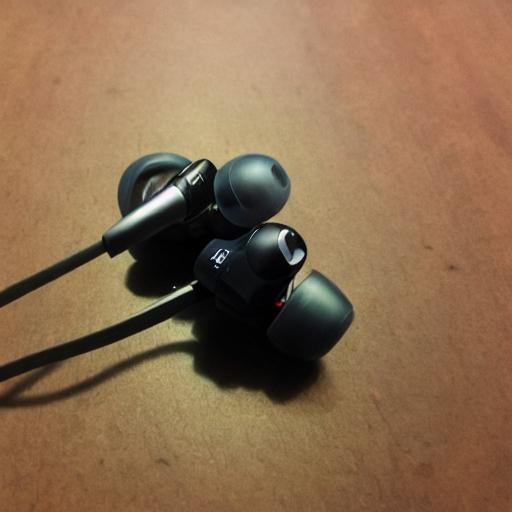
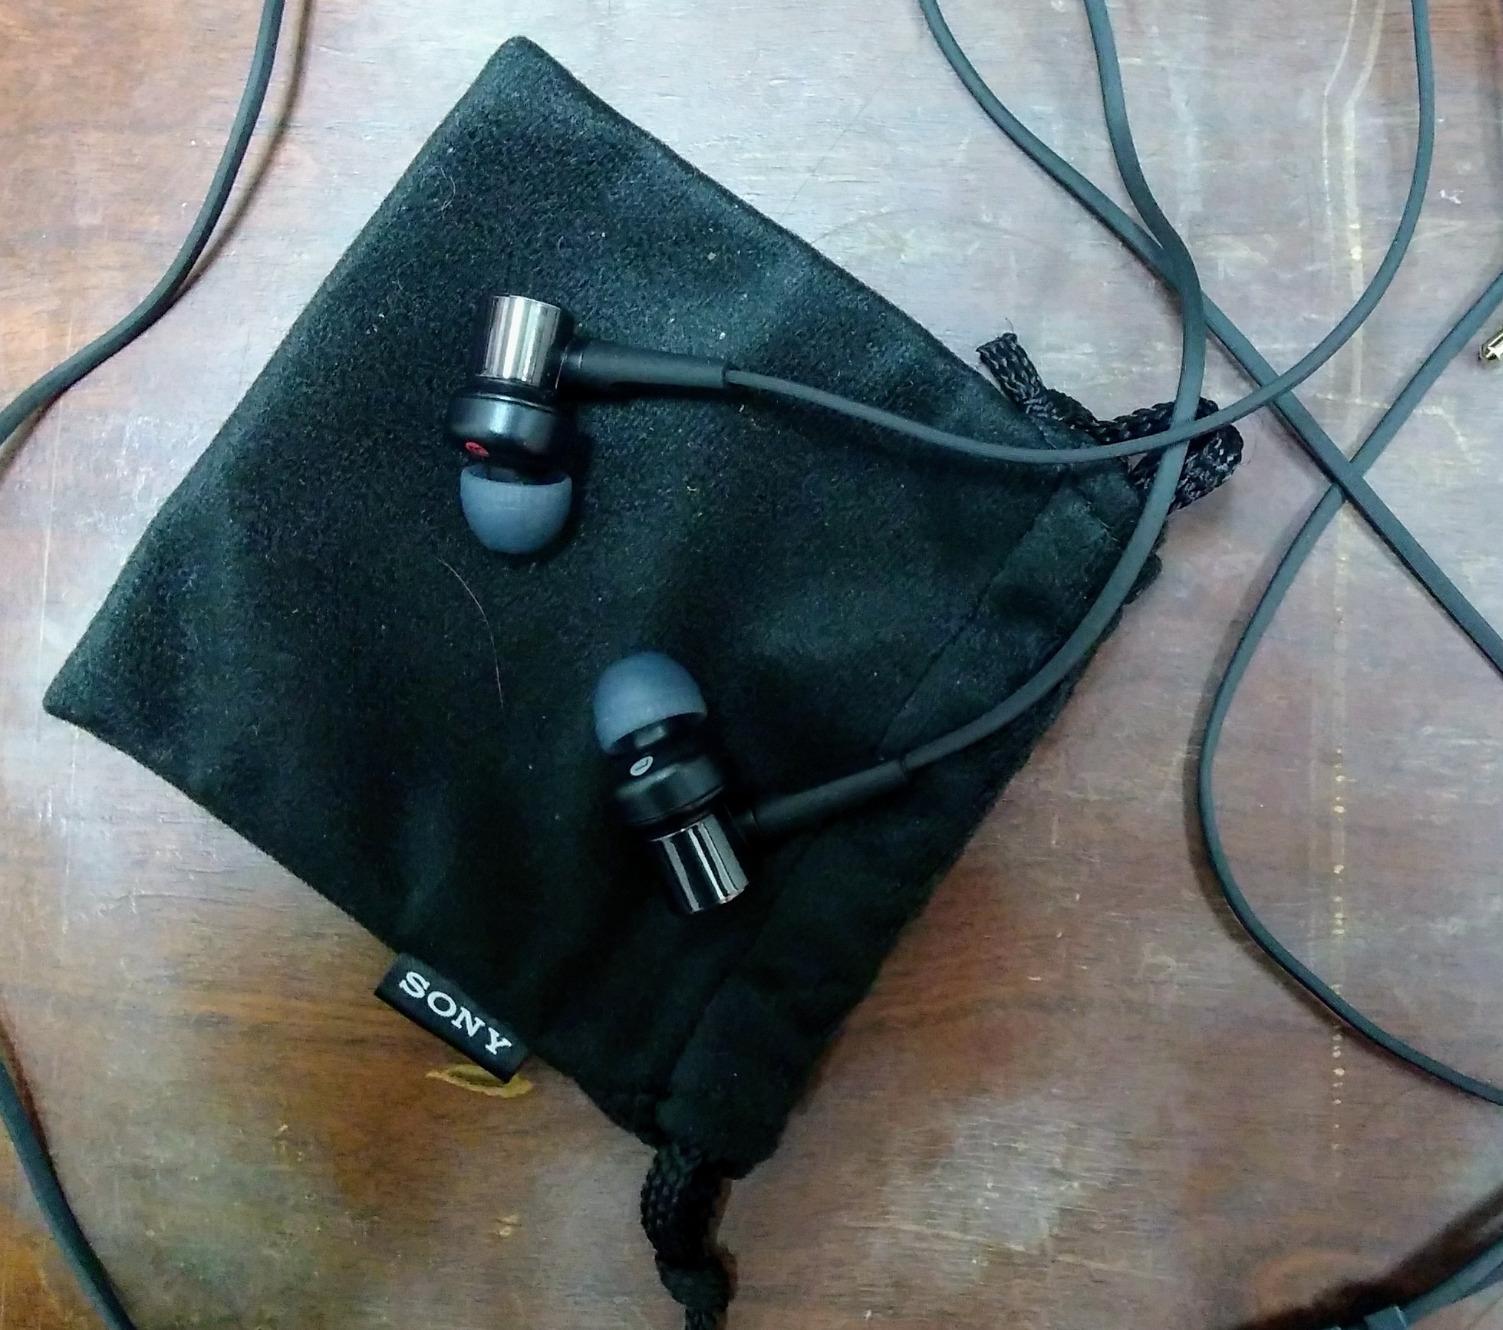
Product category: headphones
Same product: no